Malacca Sultanate

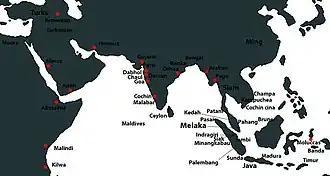
Map of 15th century Malacca and its contemporaries.

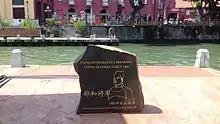
A memorial rock for the disembarkation point of Admiral Zheng He in 1405.

Following the establishment of his new city in Malacca, Parameswara began to develop the city and laid the foundation of a trade port. The Orang Laut, were employed to patrol the adjacent sea areas, to repel pirates, and to direct traders to Malacca. Within years, news about Malacca becoming a centre of trade and commerce began to spread across the eastern part of the world. In 1405, the Yongle Emperor of the Ming dynasty sent his envoy headed by Yin Qing to Malacca. Yin Qing's visit paved the way for the establishment of friendly relations between Malacca and China. Two years later, Admiral Zheng He made his first of six visits to Malacca. Zheng He called at Malacca and brought Parameswara with him on his return to China, a recognition of his position as ruler of Malacca. In exchange for regular tribute, the Chinese emperor offered Malacca protection from the constant threat of Siamese attack. Due to Chinese involvement, Malacca had grown as a key alternative to other important and established ports. Chinese merchants began calling at the port and pioneering foreign trading bases in Malacca. Other foreign traders, notably the Arabs, Indians, and Persians came to establish their trading bases and settle in Malacca, raising its population to 2,000. In 1411, Parameswara headed a royal party of 540 people and left for China with Admiral Zheng He to visit the Ming court. In 1414, the "Ming Shilu" mentions that the son of the first ruler of Malacca visited the Ming court to inform Yongle that his father had died.